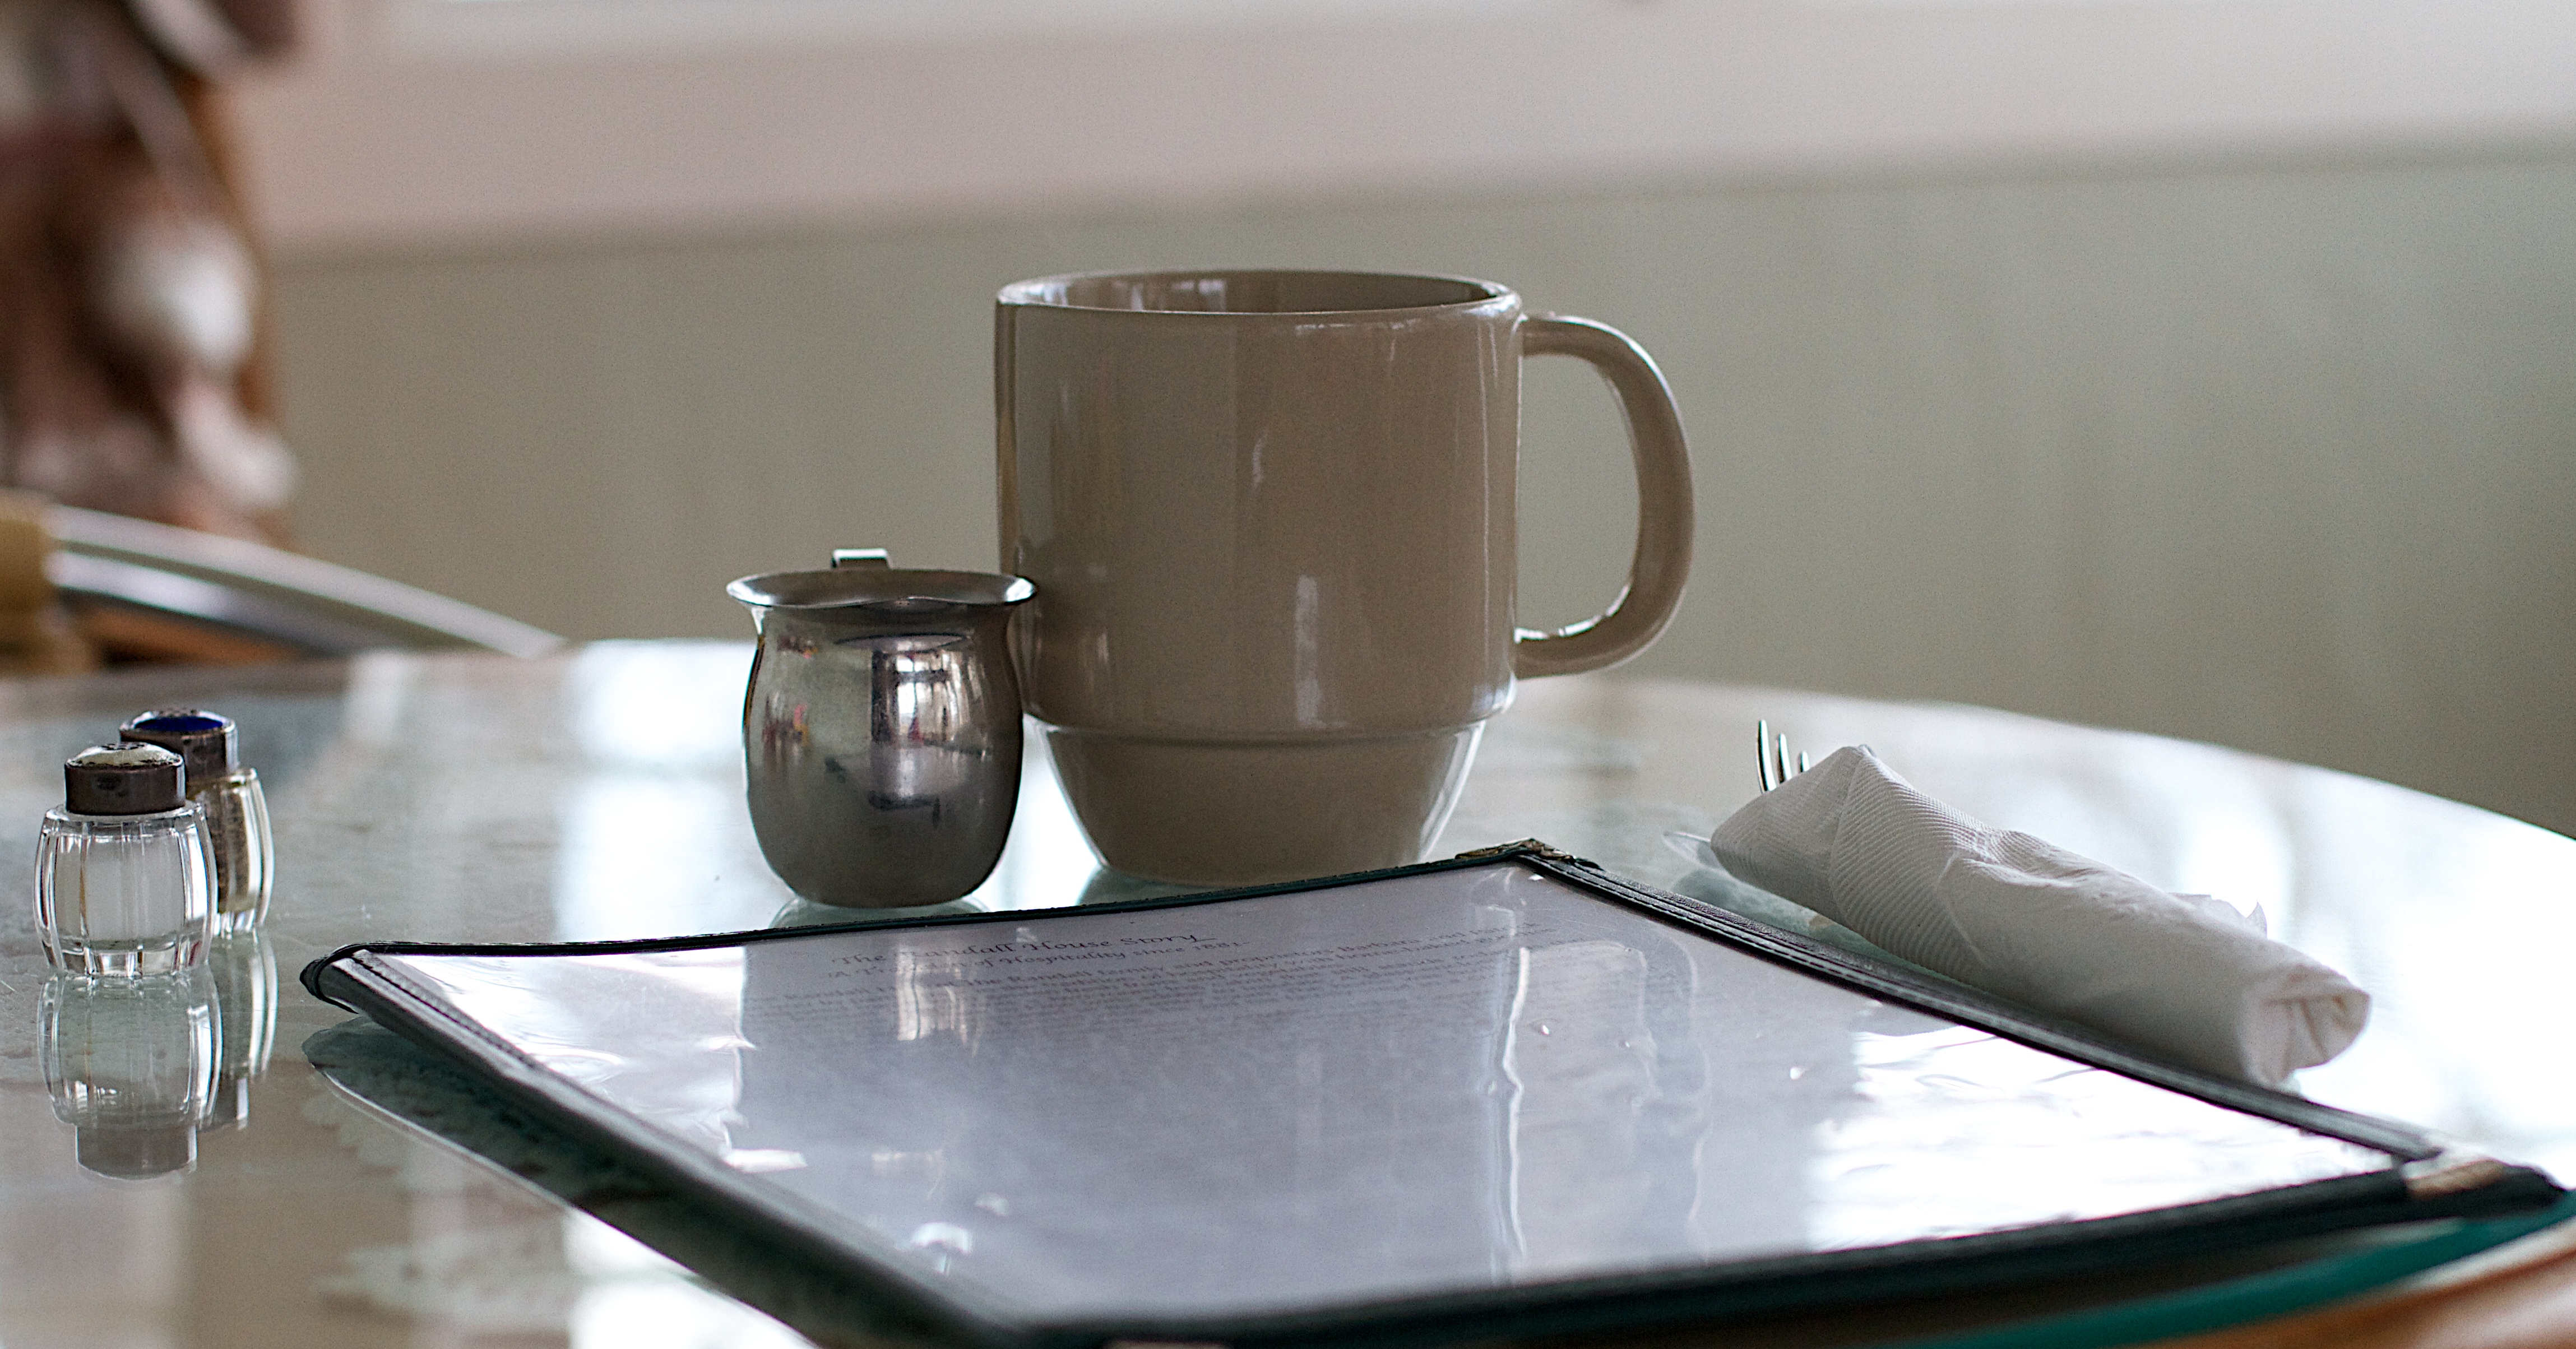
table, glass, meal, food, ceramic, kitchen, drink, breakfast, randallhouse